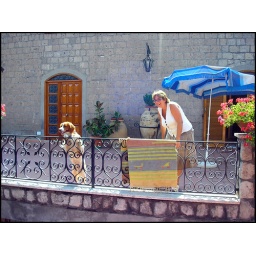
sorrento--when tourist buses pass by this dog climbs on the fence and salutes them with a happy bark!